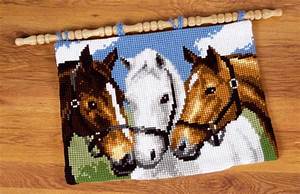
Label: horse